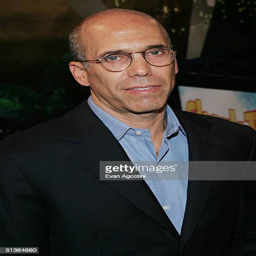
organization leader attends the premiere